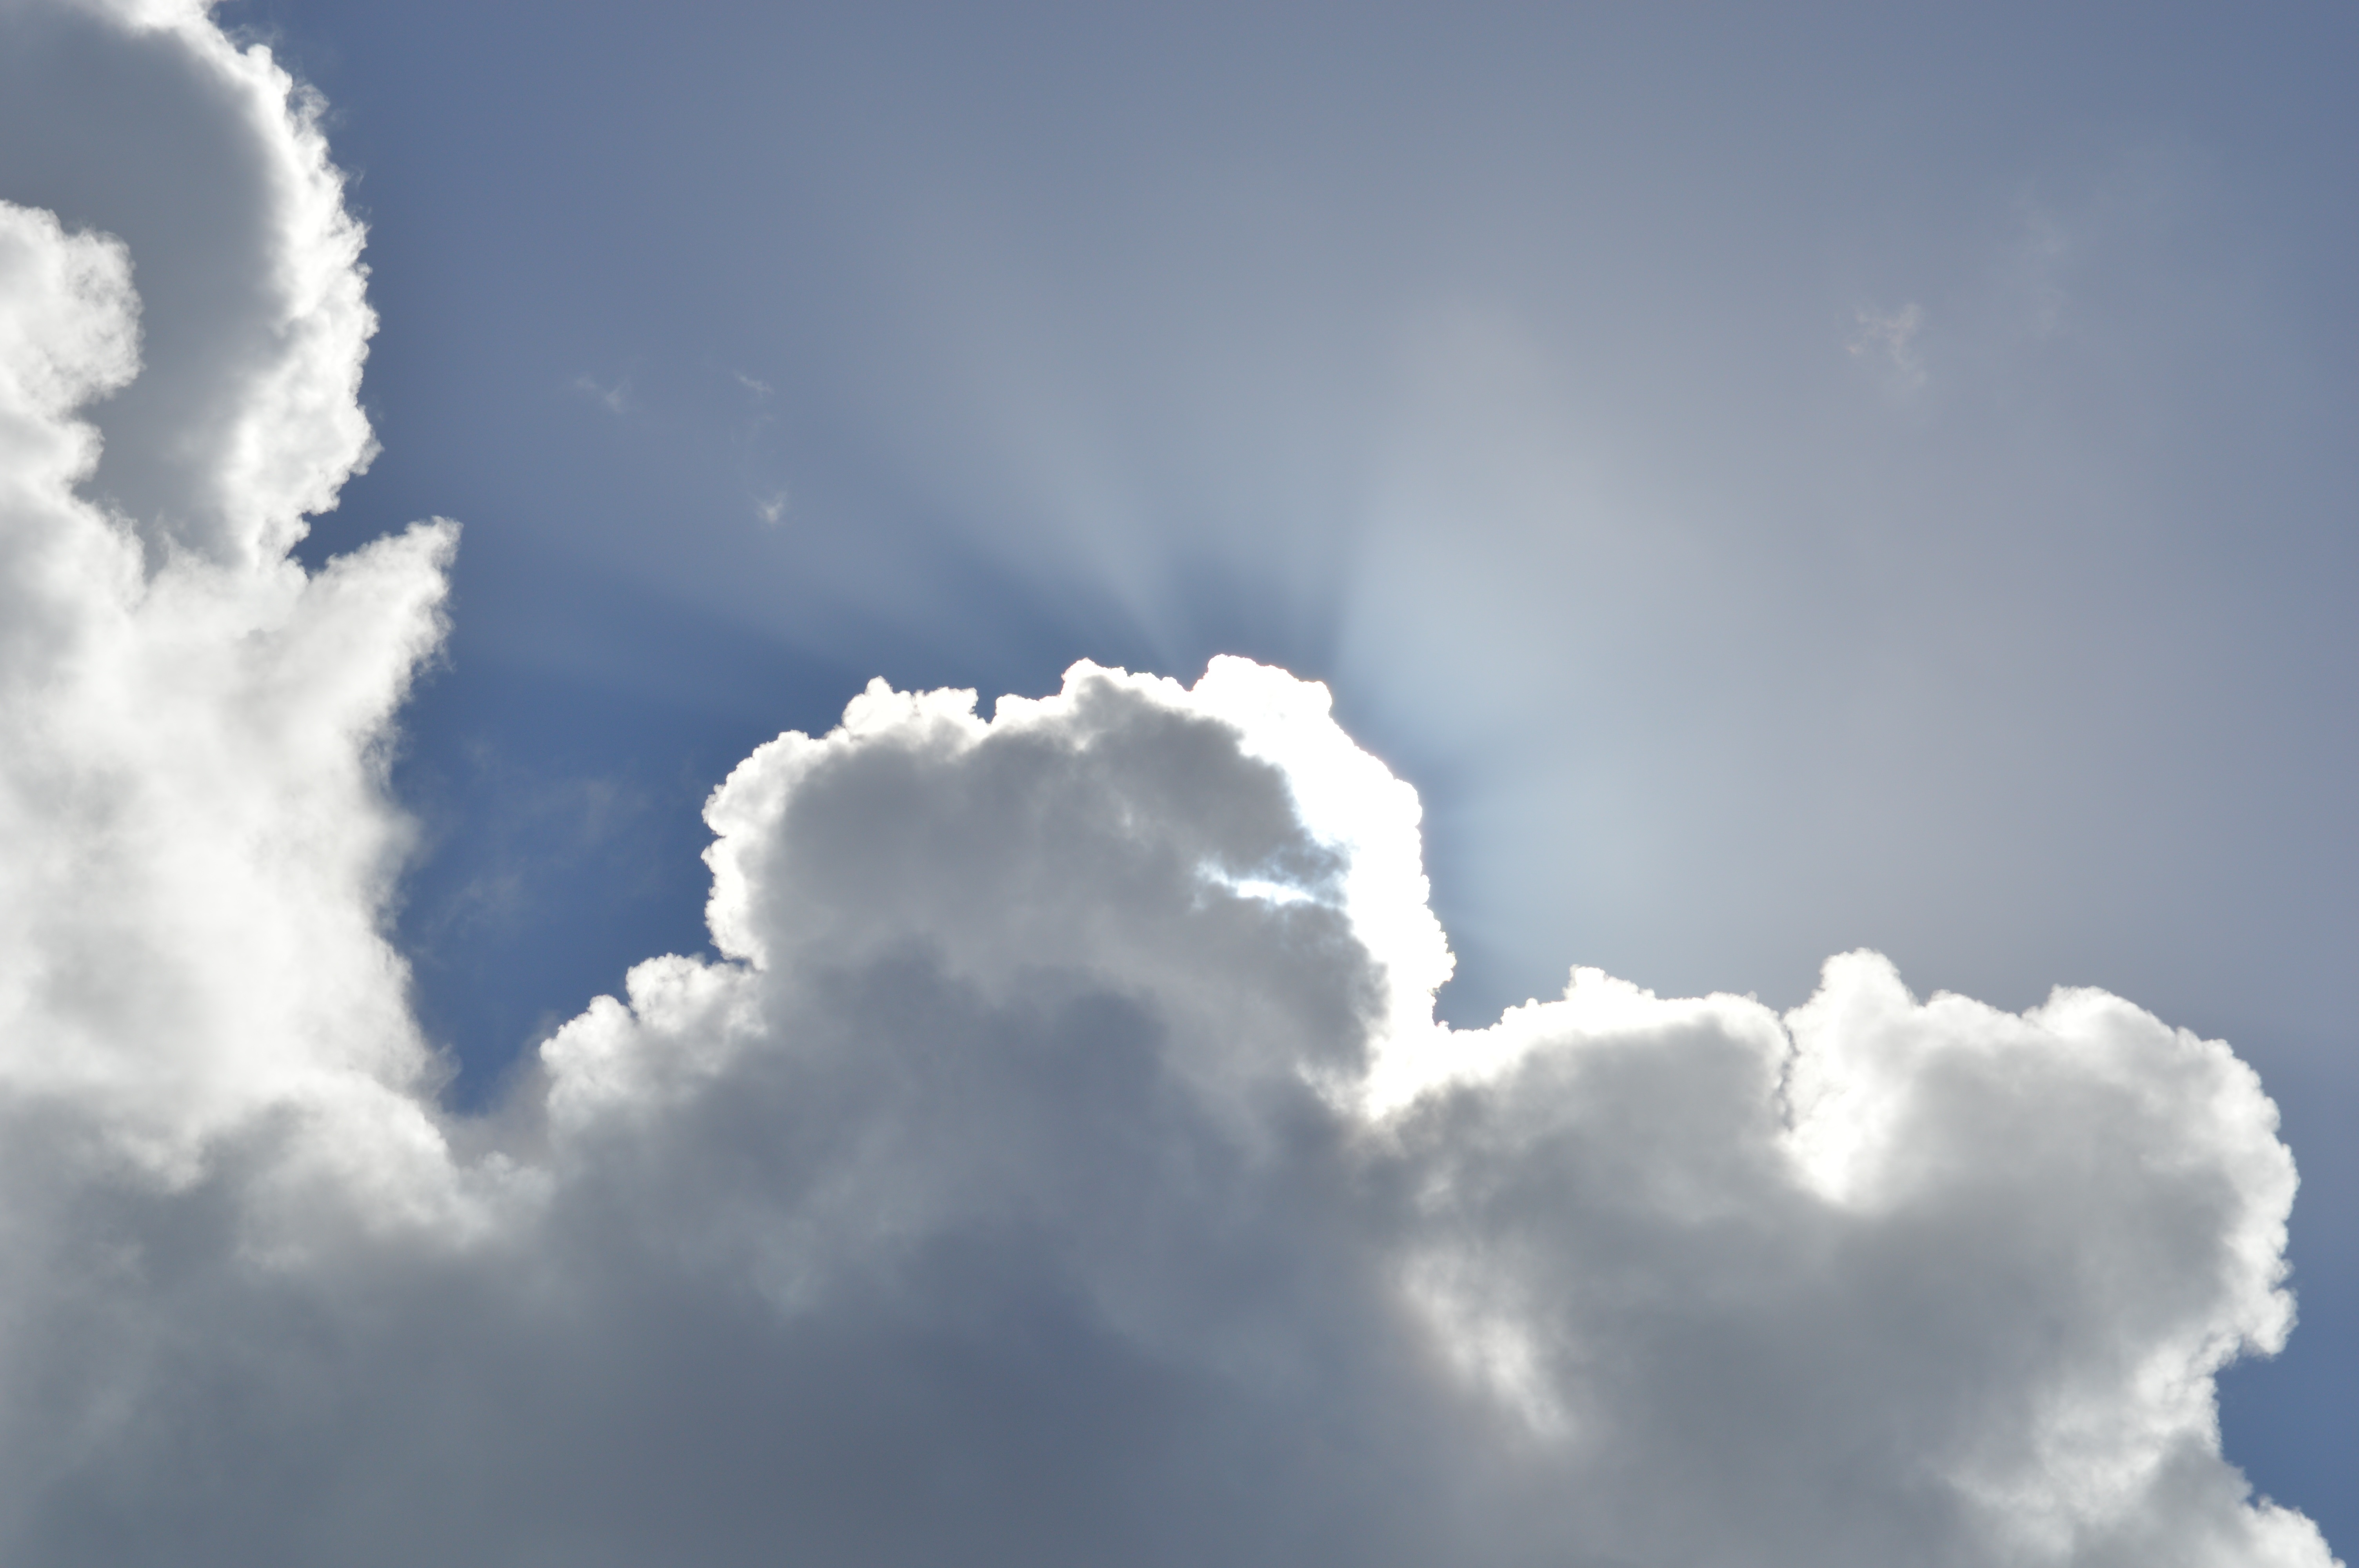
cloud, sky, sun, sunlight, air, atmosphere, daytime, heaven, weather, cumulus, clouds, dream, dreams, meteorological phenomenon, atmosphere of earth